Poles in the United Kingdom

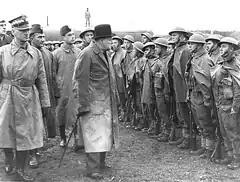
General Sikorski "(left)" and Winston Churchill review Polish troops in England, 1943.

On 4 July 1943 the Polish Prime Minister-in-Exile, General Wladyslaw Sikorski, who was also Commander-in-Chief of the Polish Armed Forces in the West, died in an air crash off Gibraltar as he was returning to Britain from an inspection tour of Polish forces in the Mediterranean theatre. Until the Germans' April 1943 discovery of mass graves of 28,000 executed Polish military reserve officers at Katyn, near Smolensk in Russia, Sikorski had wished to work with the Soviets. After Hitler's invasion of the Soviet Union in June 1941, the Soviets' importance to the Western alliance had grown while British support for Polish aspirations had begun to decline. As the war progressed, Polish plans to more completely incorporate Poland's underground Home Army into the broader strategy of the Western allies—including contingency plans to move Polish Air Force fighter squadrons, and the Polish Parachute Brigade, to Poland—foundered on British and American reluctance to antagonise a vital Soviet ally hostile to Polish autonomy; on the distance from British-controlled bases to occupied Poland, which lay at the extreme flying range of available aircraft; and on the frittering away of the Polish Parachute Brigade in Operation Market Garden.